Casa Navàs

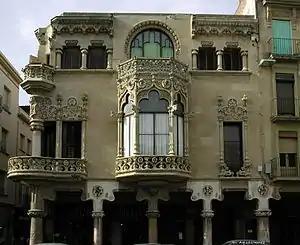
Casa Navàs.

Casa Navàs is a modernist building in the city of Reus, Catalonia, Spain. Casa Navàs is a building designed by Catalan architect Lluís Domènech i Montaner, located in the city's Plaça del Mercadal.